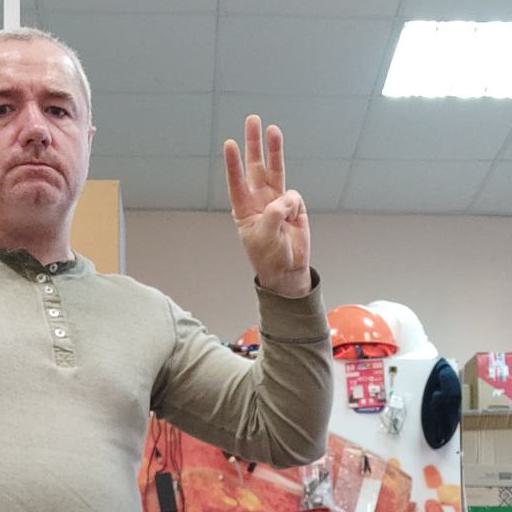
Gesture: three